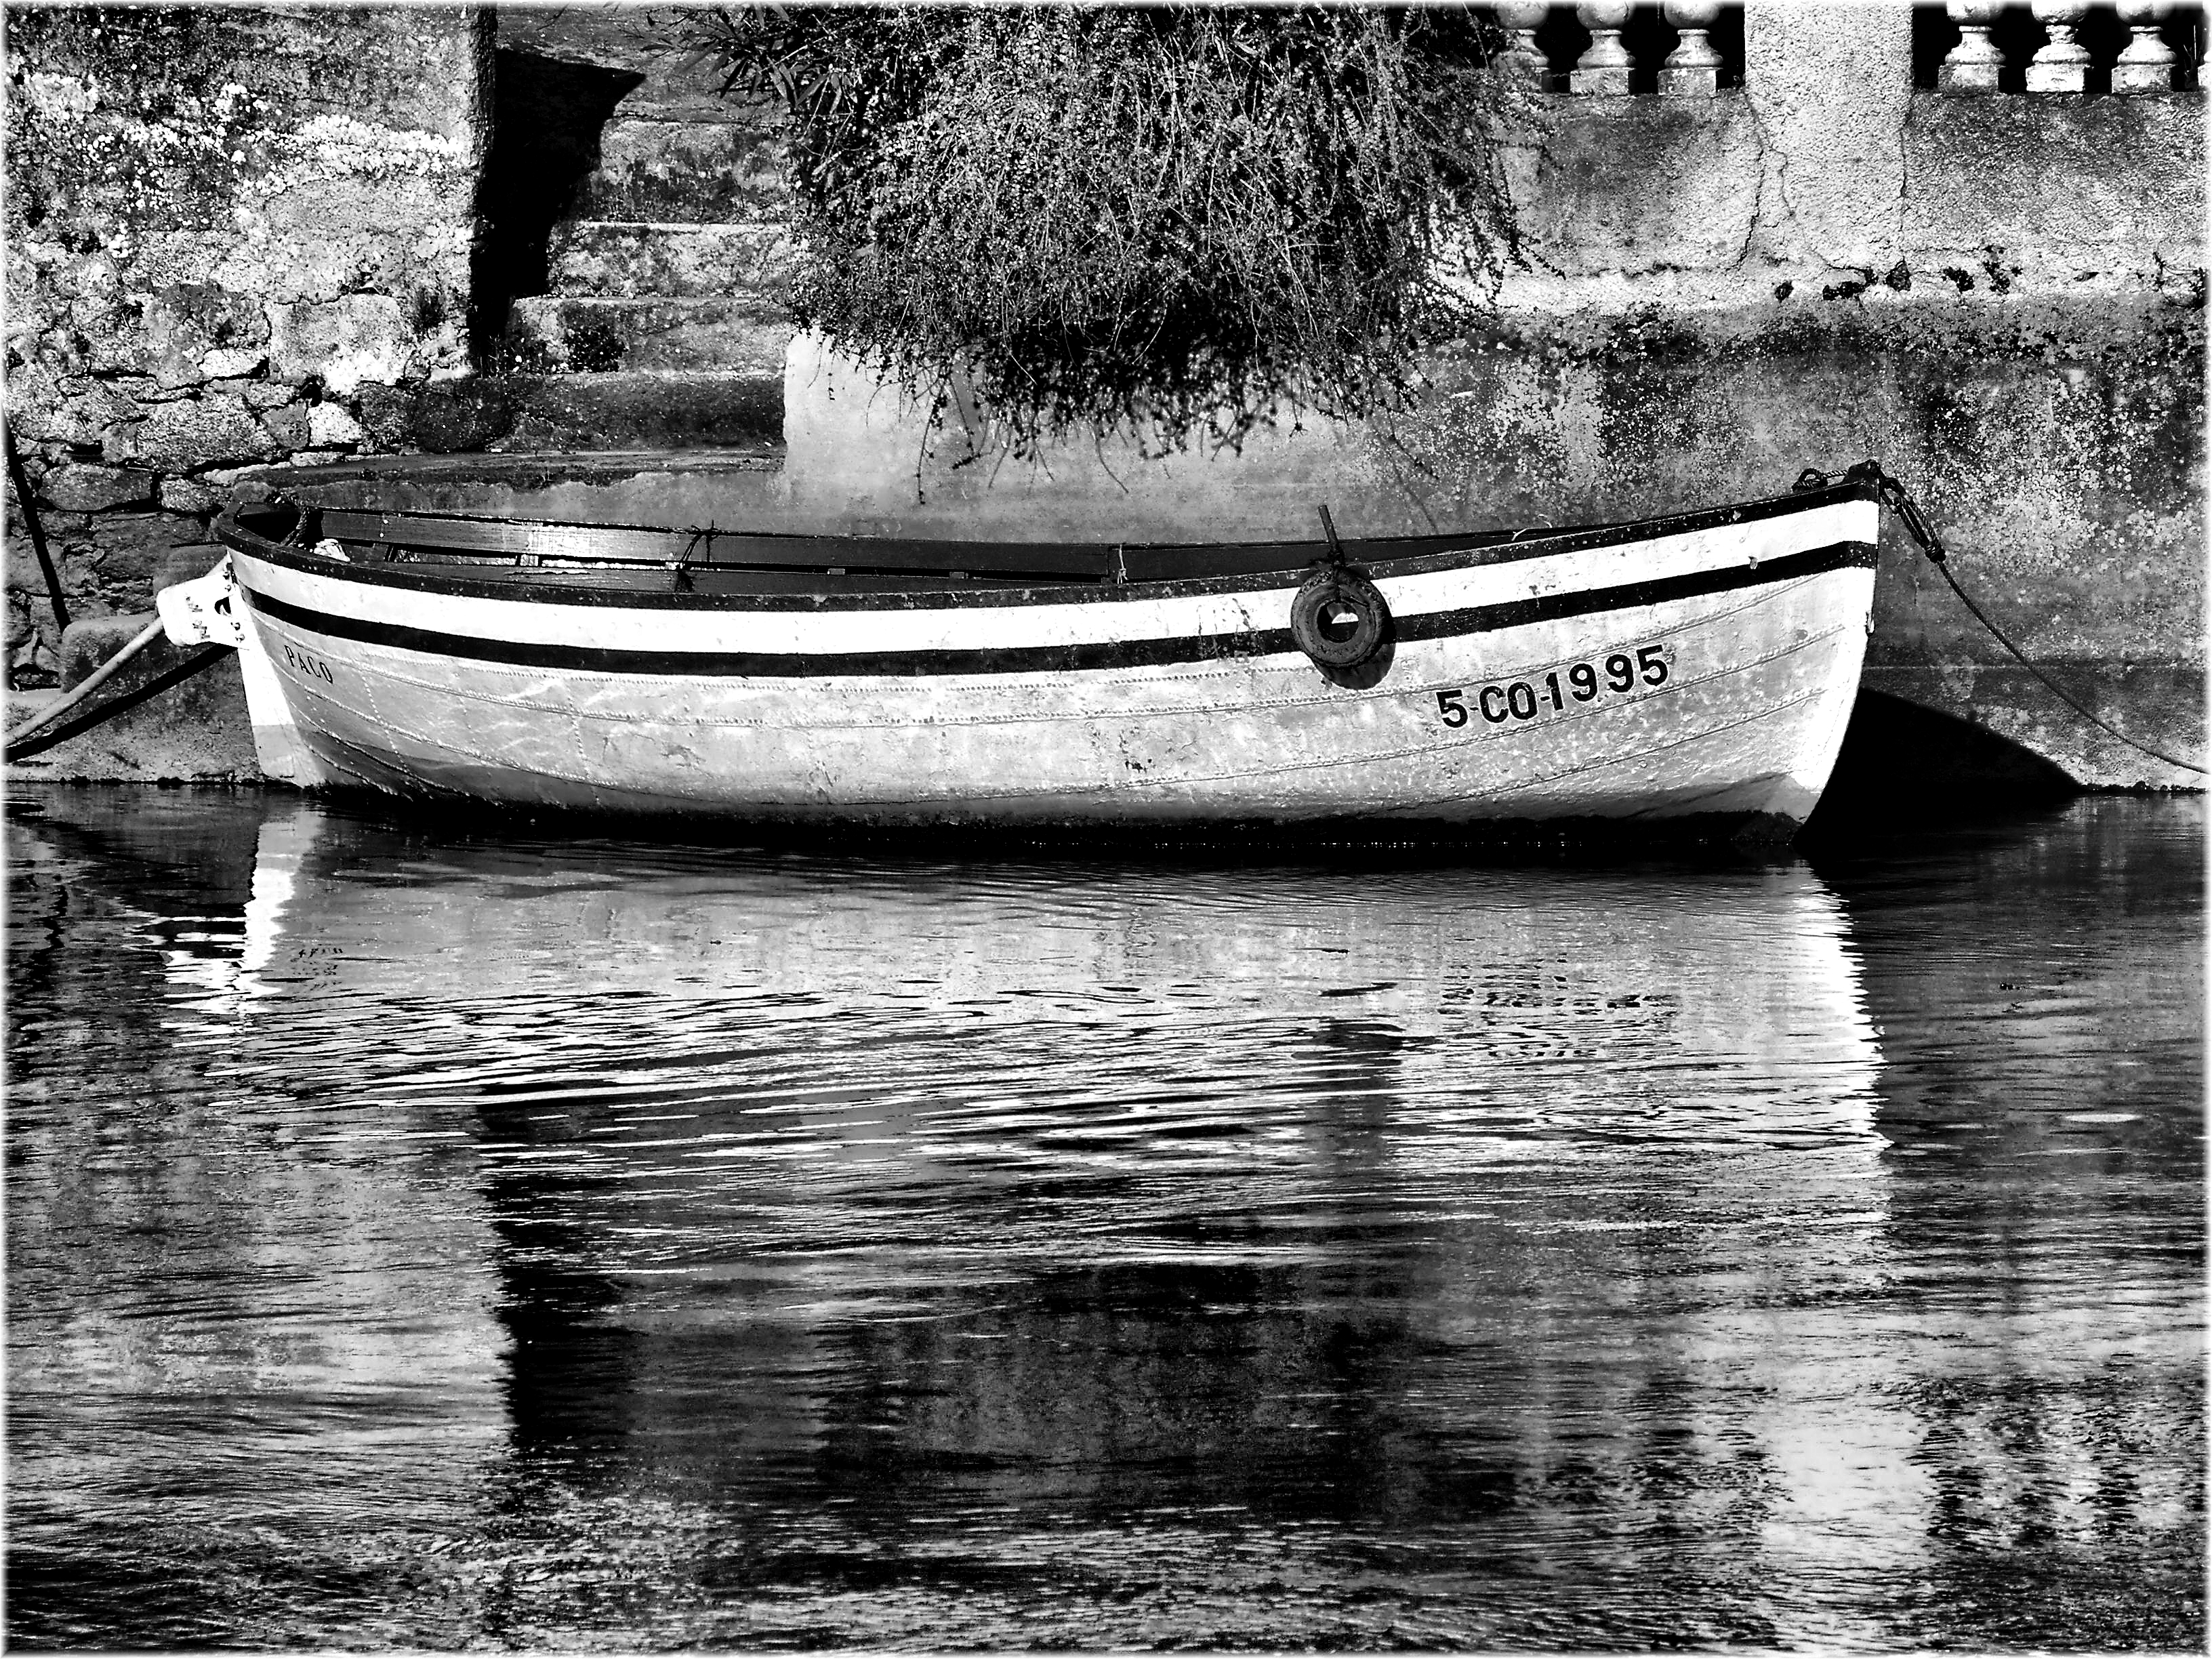
water, black and white, boat, photography, reflection, vehicle, monochrome, waterway, watercraft, barque, monochrome photography, watercraft rowing